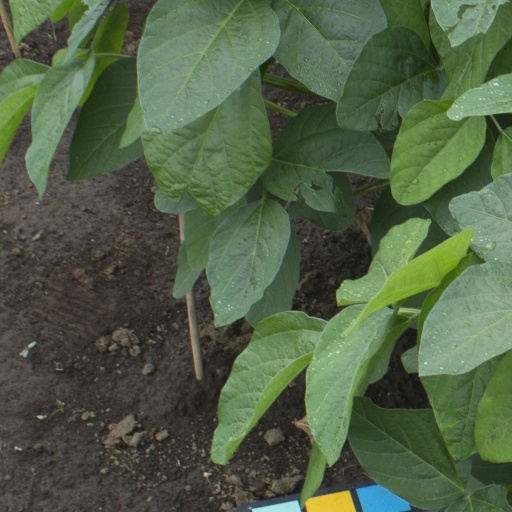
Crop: soybean